California Zephyr

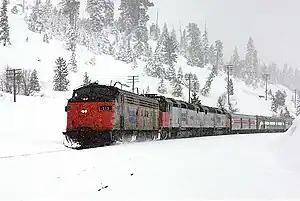
An EMD FP7 and two EMD SDP40Fs pull the eastbound "San Francisco Zephyr" through the Yuba Gap in 1975.

Prior to the 1971 creation of Amtrak, three competing trains ran between Chicago and the East Bay, with bus connections to San Francisco: